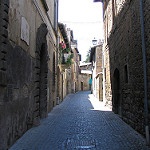
Scene: Outdoor